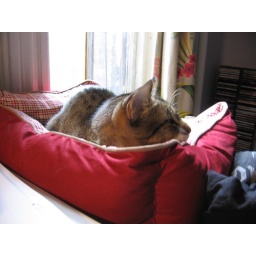
sadie in her new cat bed